Hasan Cihat Örter

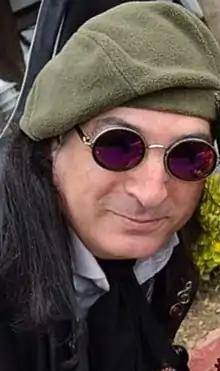

Hasan Cihat Örter (born October 24, 1958) is a Turkish composer, progressive guitarist and arranger.